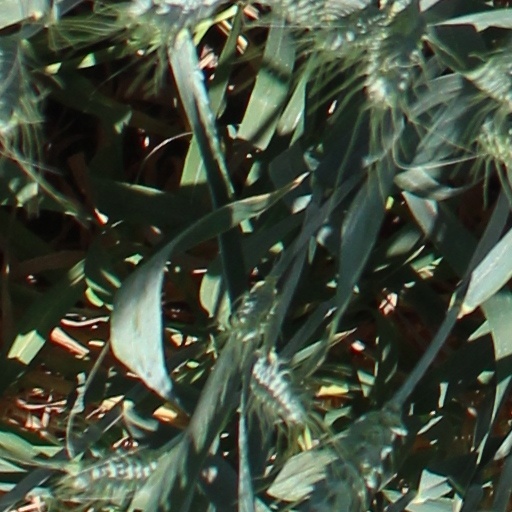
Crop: wheat